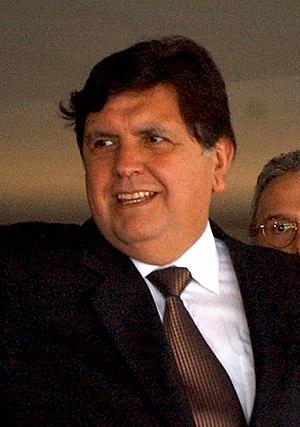
Les élections générales du Pérou qui ont eu lieu le 9 avril 2006 ont désigné les personnes qui vont exercer les mandats suivants :
Les élections générales du Pérou pour la période 2001-2006 se déroulèrent le 8 avril et le 3 juin 2001 pour renouveler le pouvoir exécutif et le pouvoir législatif. Les élections furent remportées par Alejandro Toledo.